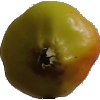
Label: Apple Red Yellow 2